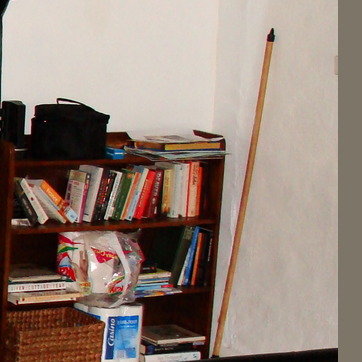
Material: paper